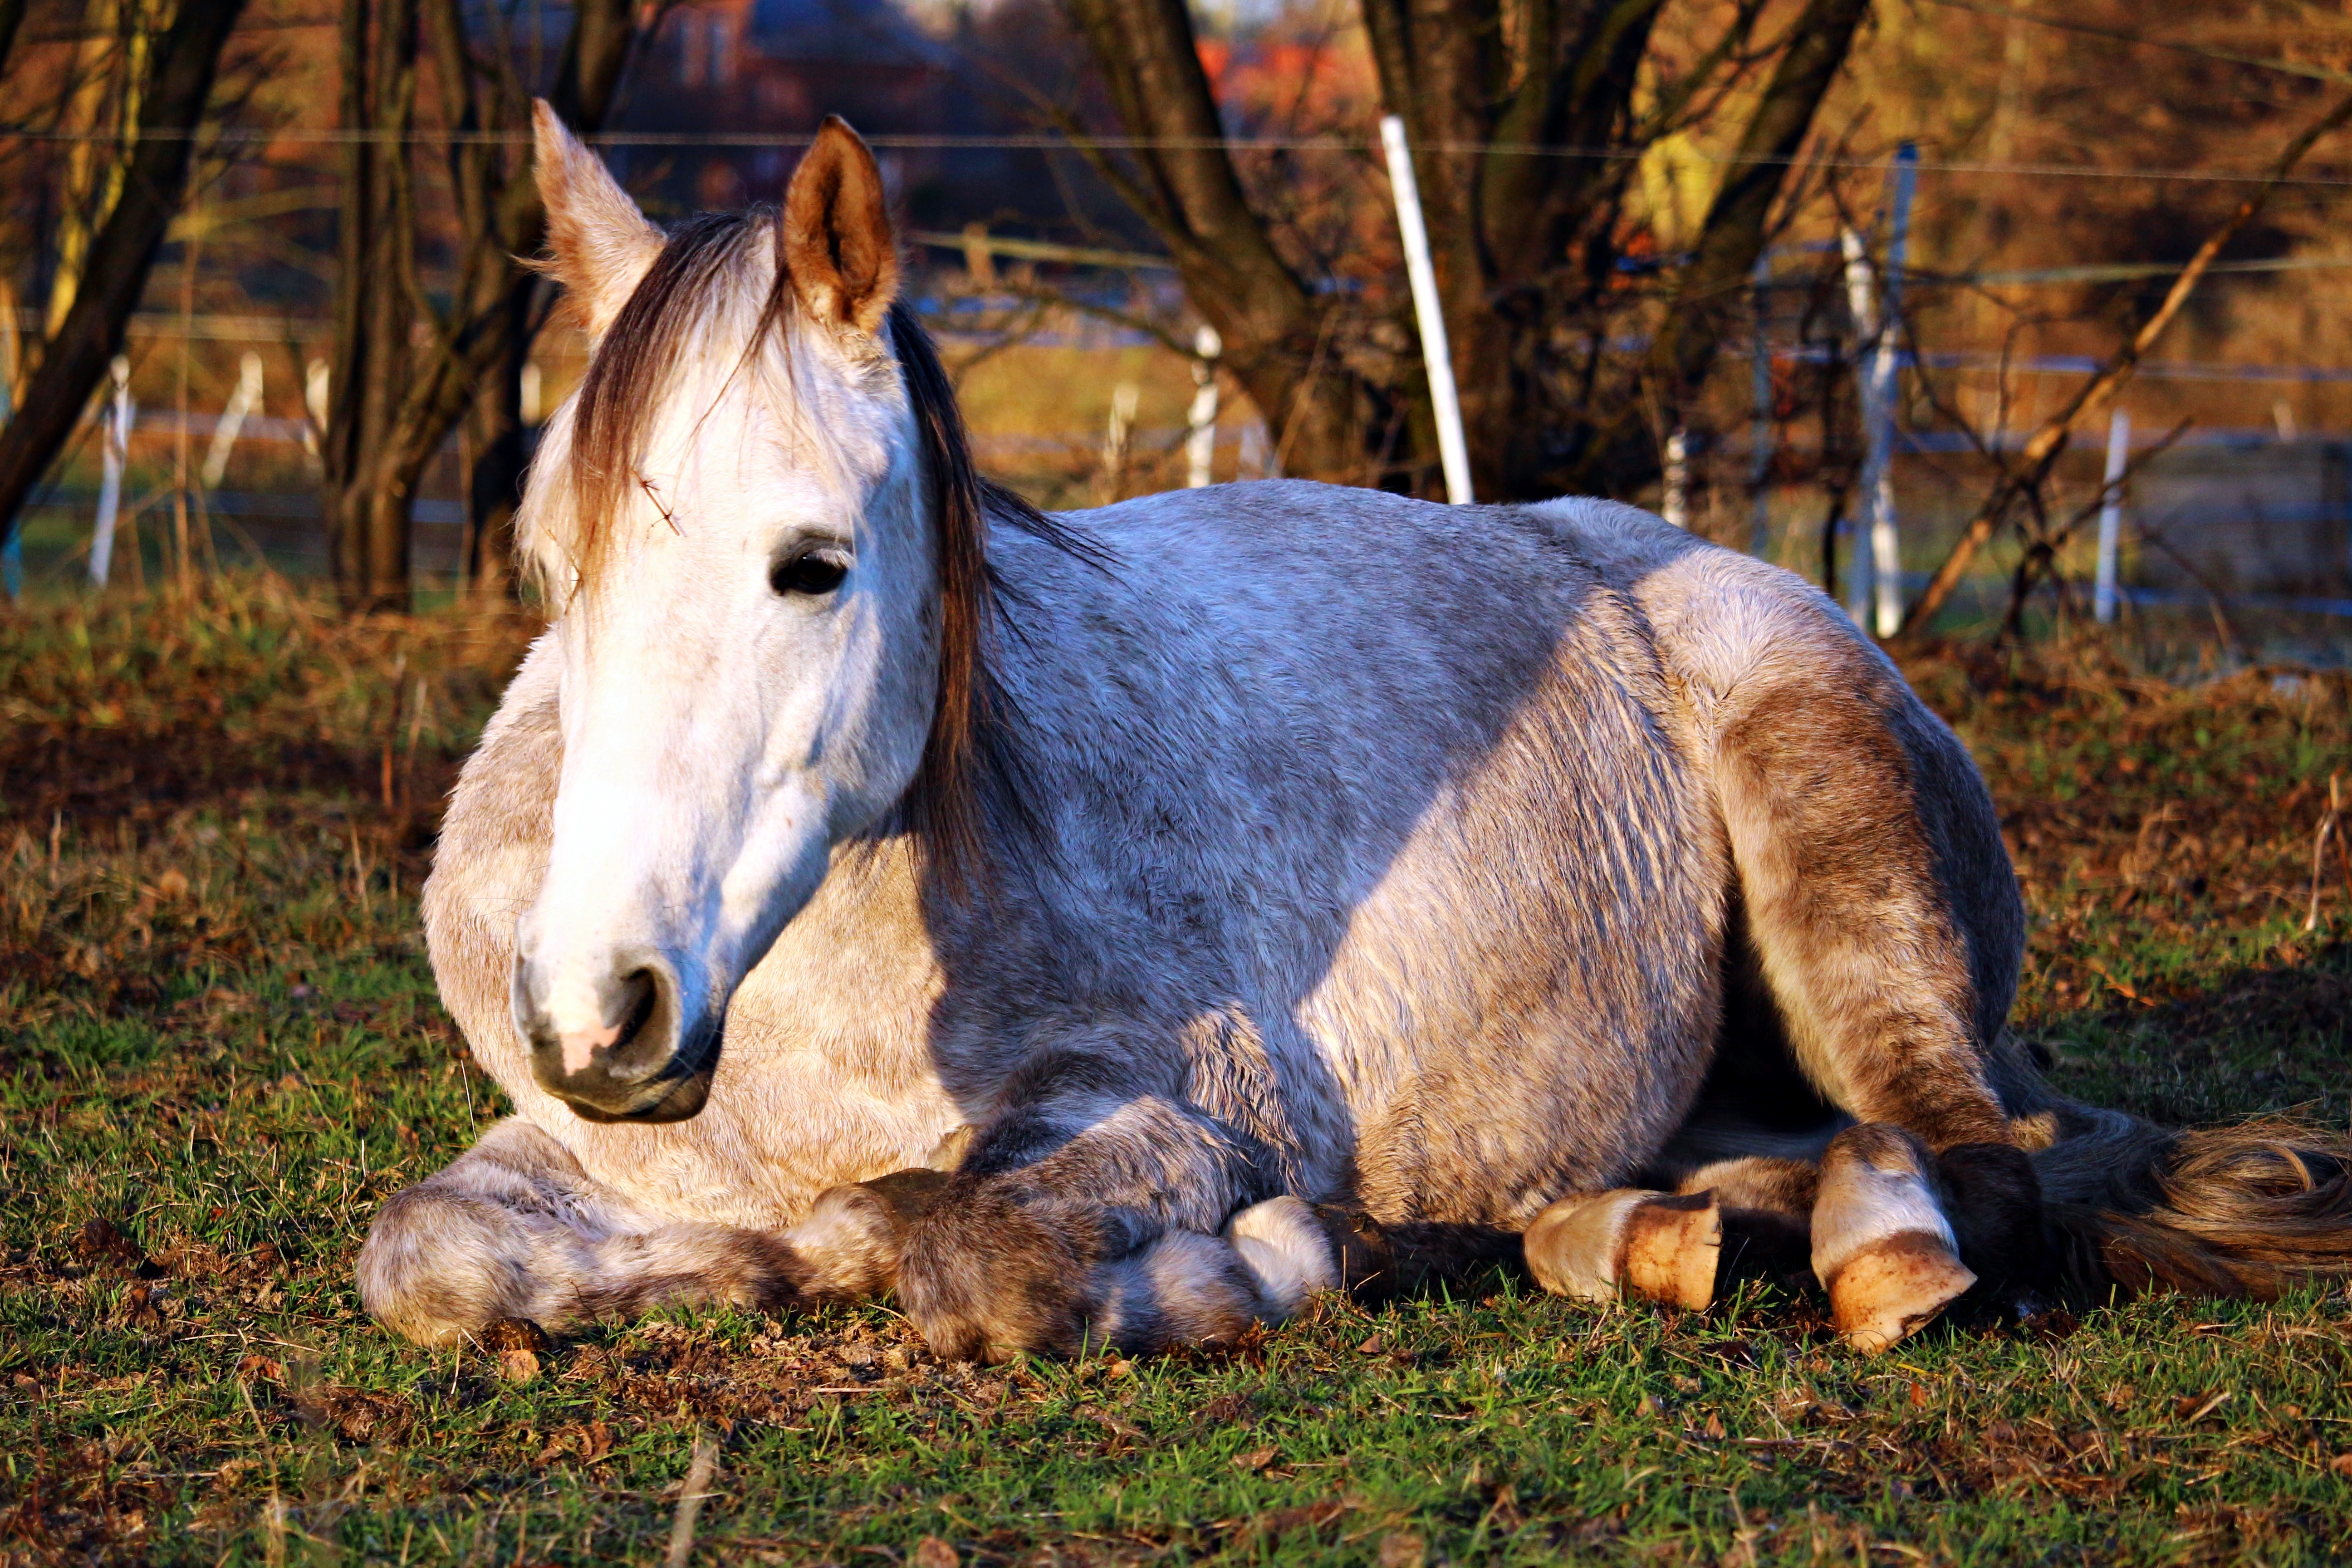
grass, farm, meadow, wildlife, pasture, grazing, horse, mammal, stallion, mane, fauna, sleep, vertebrate, mare, mold, foal, thoroughbred arabian, white horse, pack animal, lying horse, horse like mammal, mustang horse